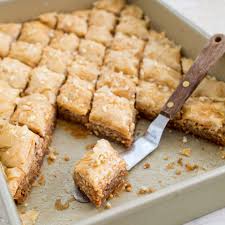
Yemek: baklava